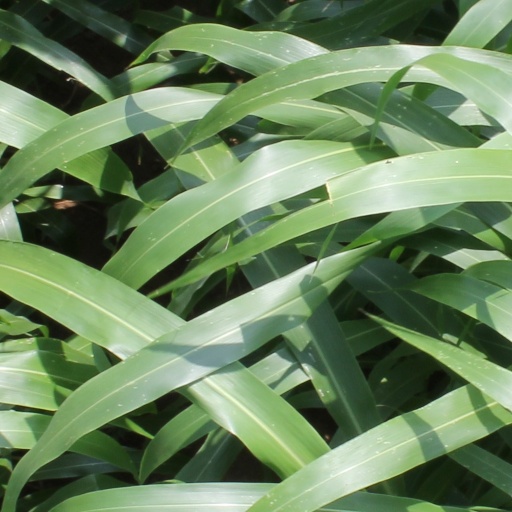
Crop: sorghum